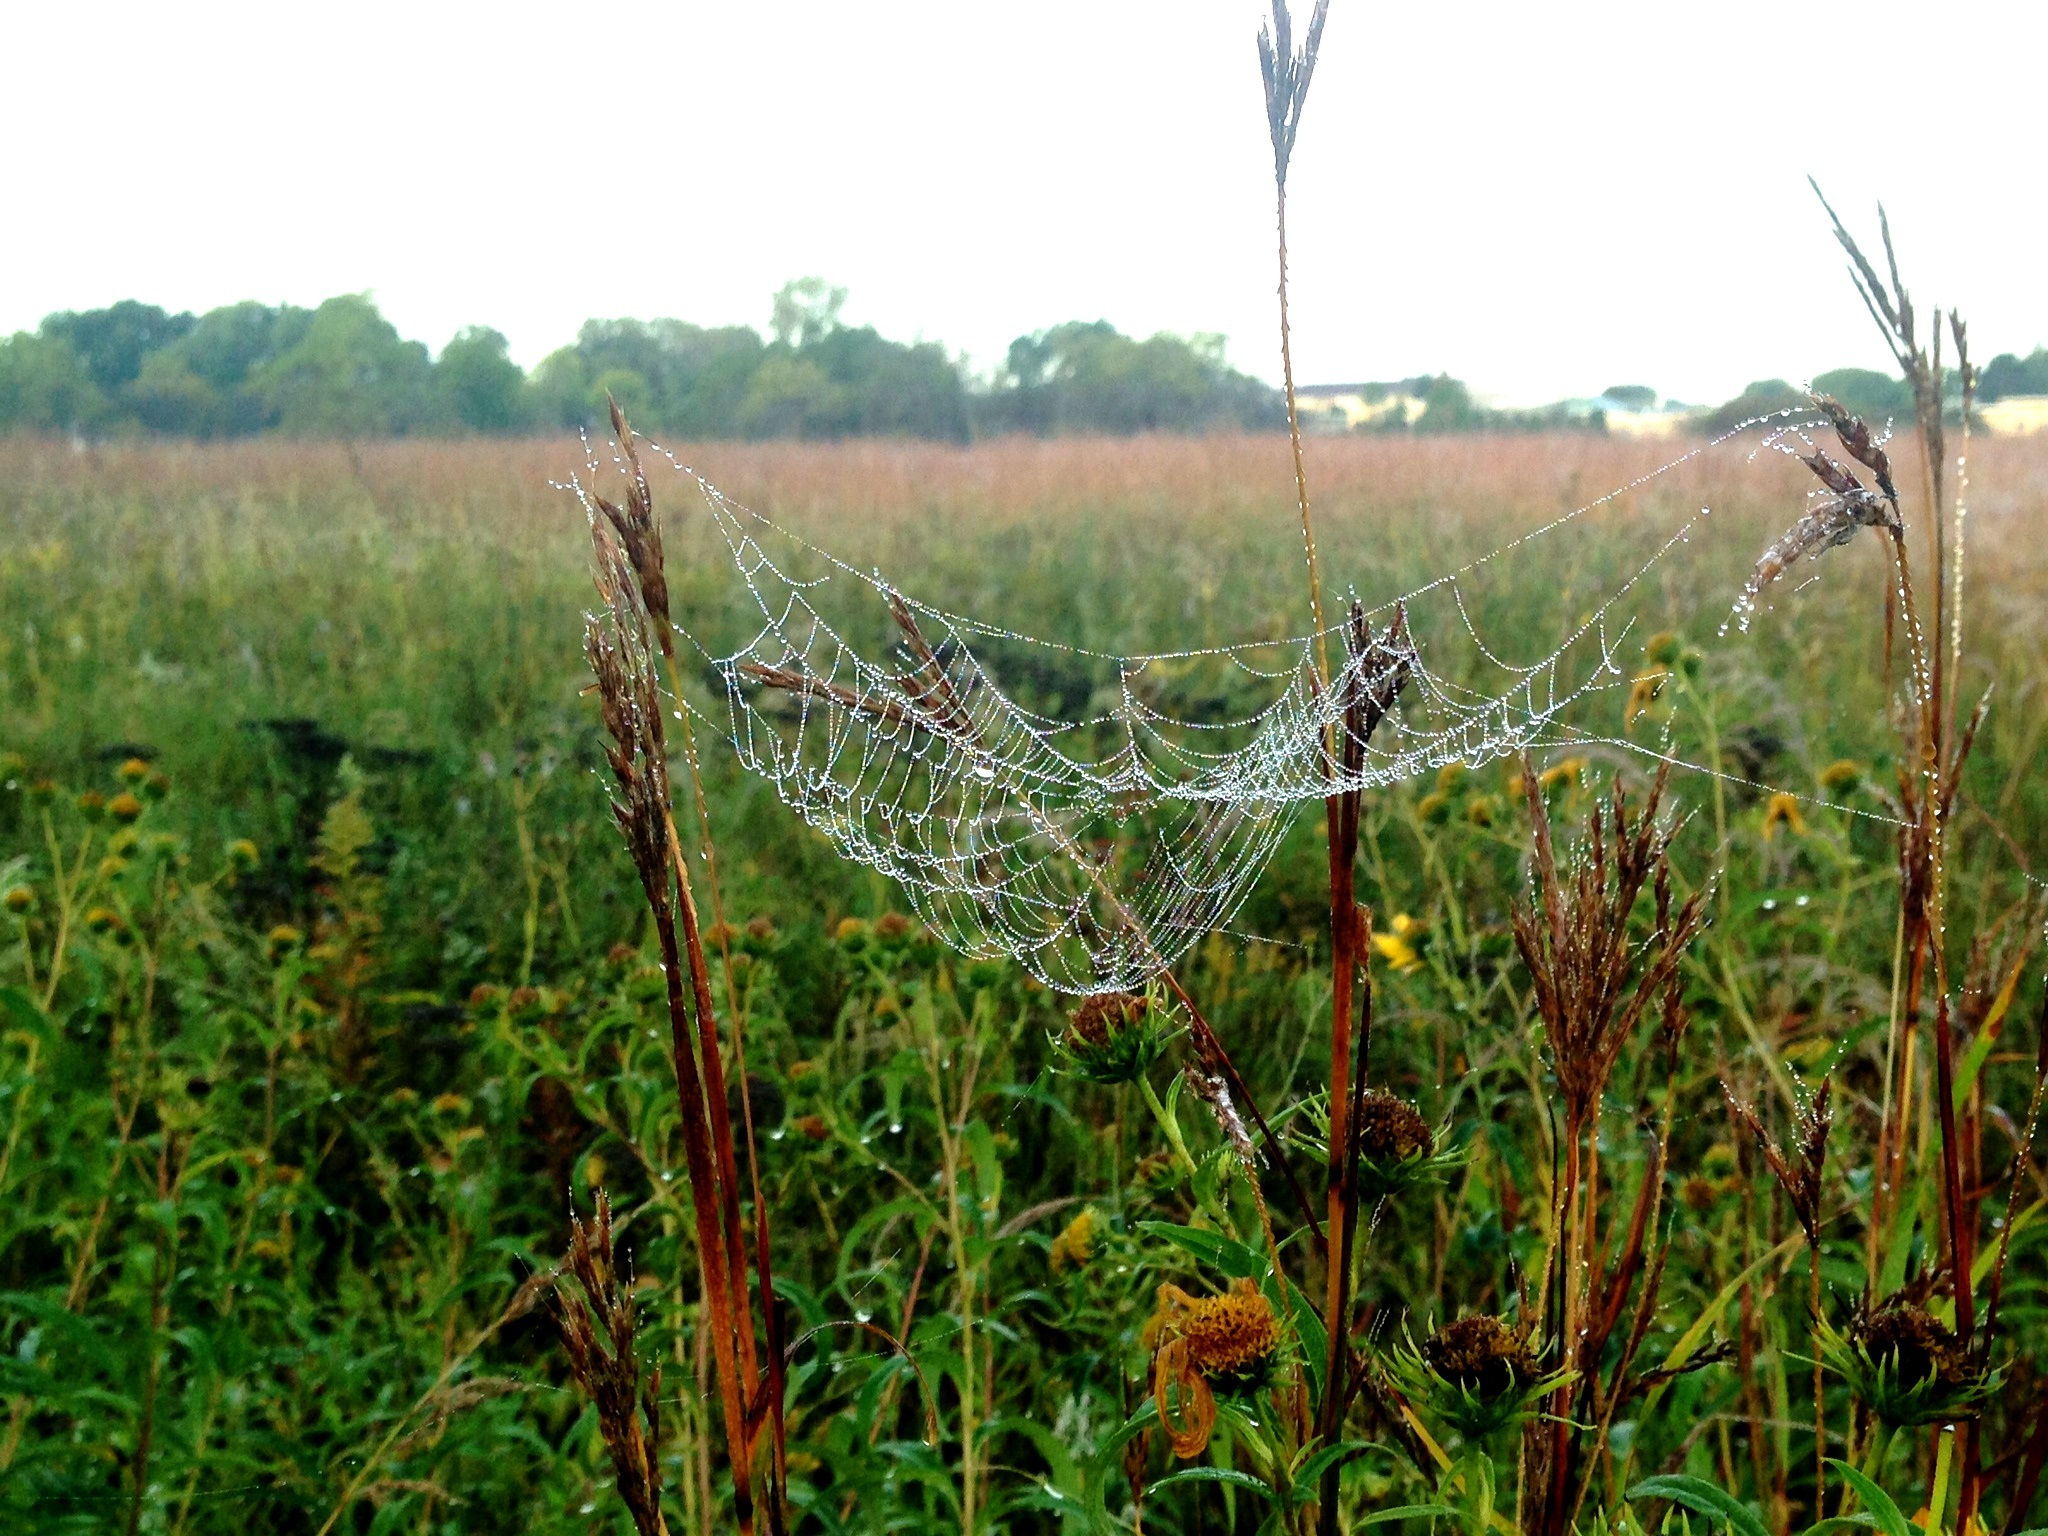
grass, dew, plant, field, meadow, prairie, flower, wet, spiderweb, web, crop, agriculture, flora, wildflower, thread, spider, grassland, vegetation, shrub, wetland, plantation, habitat, ecosystem, gossamer, flowering plant, natural environment, grass family, land plant, phragmites